Malvern water

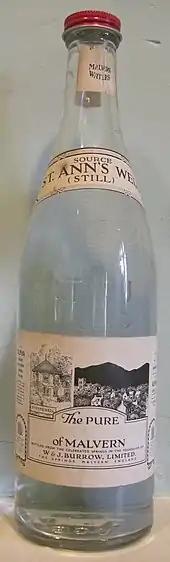
An early 20th-century Malvern Water (St Ann's Well) bottle

In 1756, Dr. John Wall published a 14-page pamphlet on the benefits of Malvern water, that reached a 158-page third edition in 1763. Further praise came from the botanist Benjamin Stillingfleet in 1757, the poet Thomas Warton in 1790, quoted in a review by the medical historian W. H. McMenemy. Cure tourism in Malvern got press mention. In a letter dated 18 July 1759 to Mrs Montague, Benjamin Stillingfleet wrote: "I have been at Malvern about twelve days, where, with difficulty, I have got a lodging, the place is so full, nor do I wonder at it, there being some instances of very extraordinary cures, in cases looked on as desperate, even by Dr. Wall, who first brought these waters into vogue ... The road is very fine, and made on purpose for the convenience of the drinkers". Chambers, in a footnote to the "song" quoted above, wrote "Though modern visitors do not now lie in bushes, yet so crowded was Malvern one season that a lady of rank and fashion, with her equipage and servants were actually obliged to be sent to the Workhouse. It is now the custom, during the season, to let out this house to visitors, and the money gained this way is applied to the funds for maintaining the poor." Nicholas Vansittart brought his wife Catherine to Malvern for a rest cure in 1809. In 1828, William Addison, the physician of the Duchess of Kent (mother of Queen Victoria) lectured about Malvern at the Royal Institution commending "its pure and invigorating air, the excellence of its water, and the romantic beauty of its scenery".